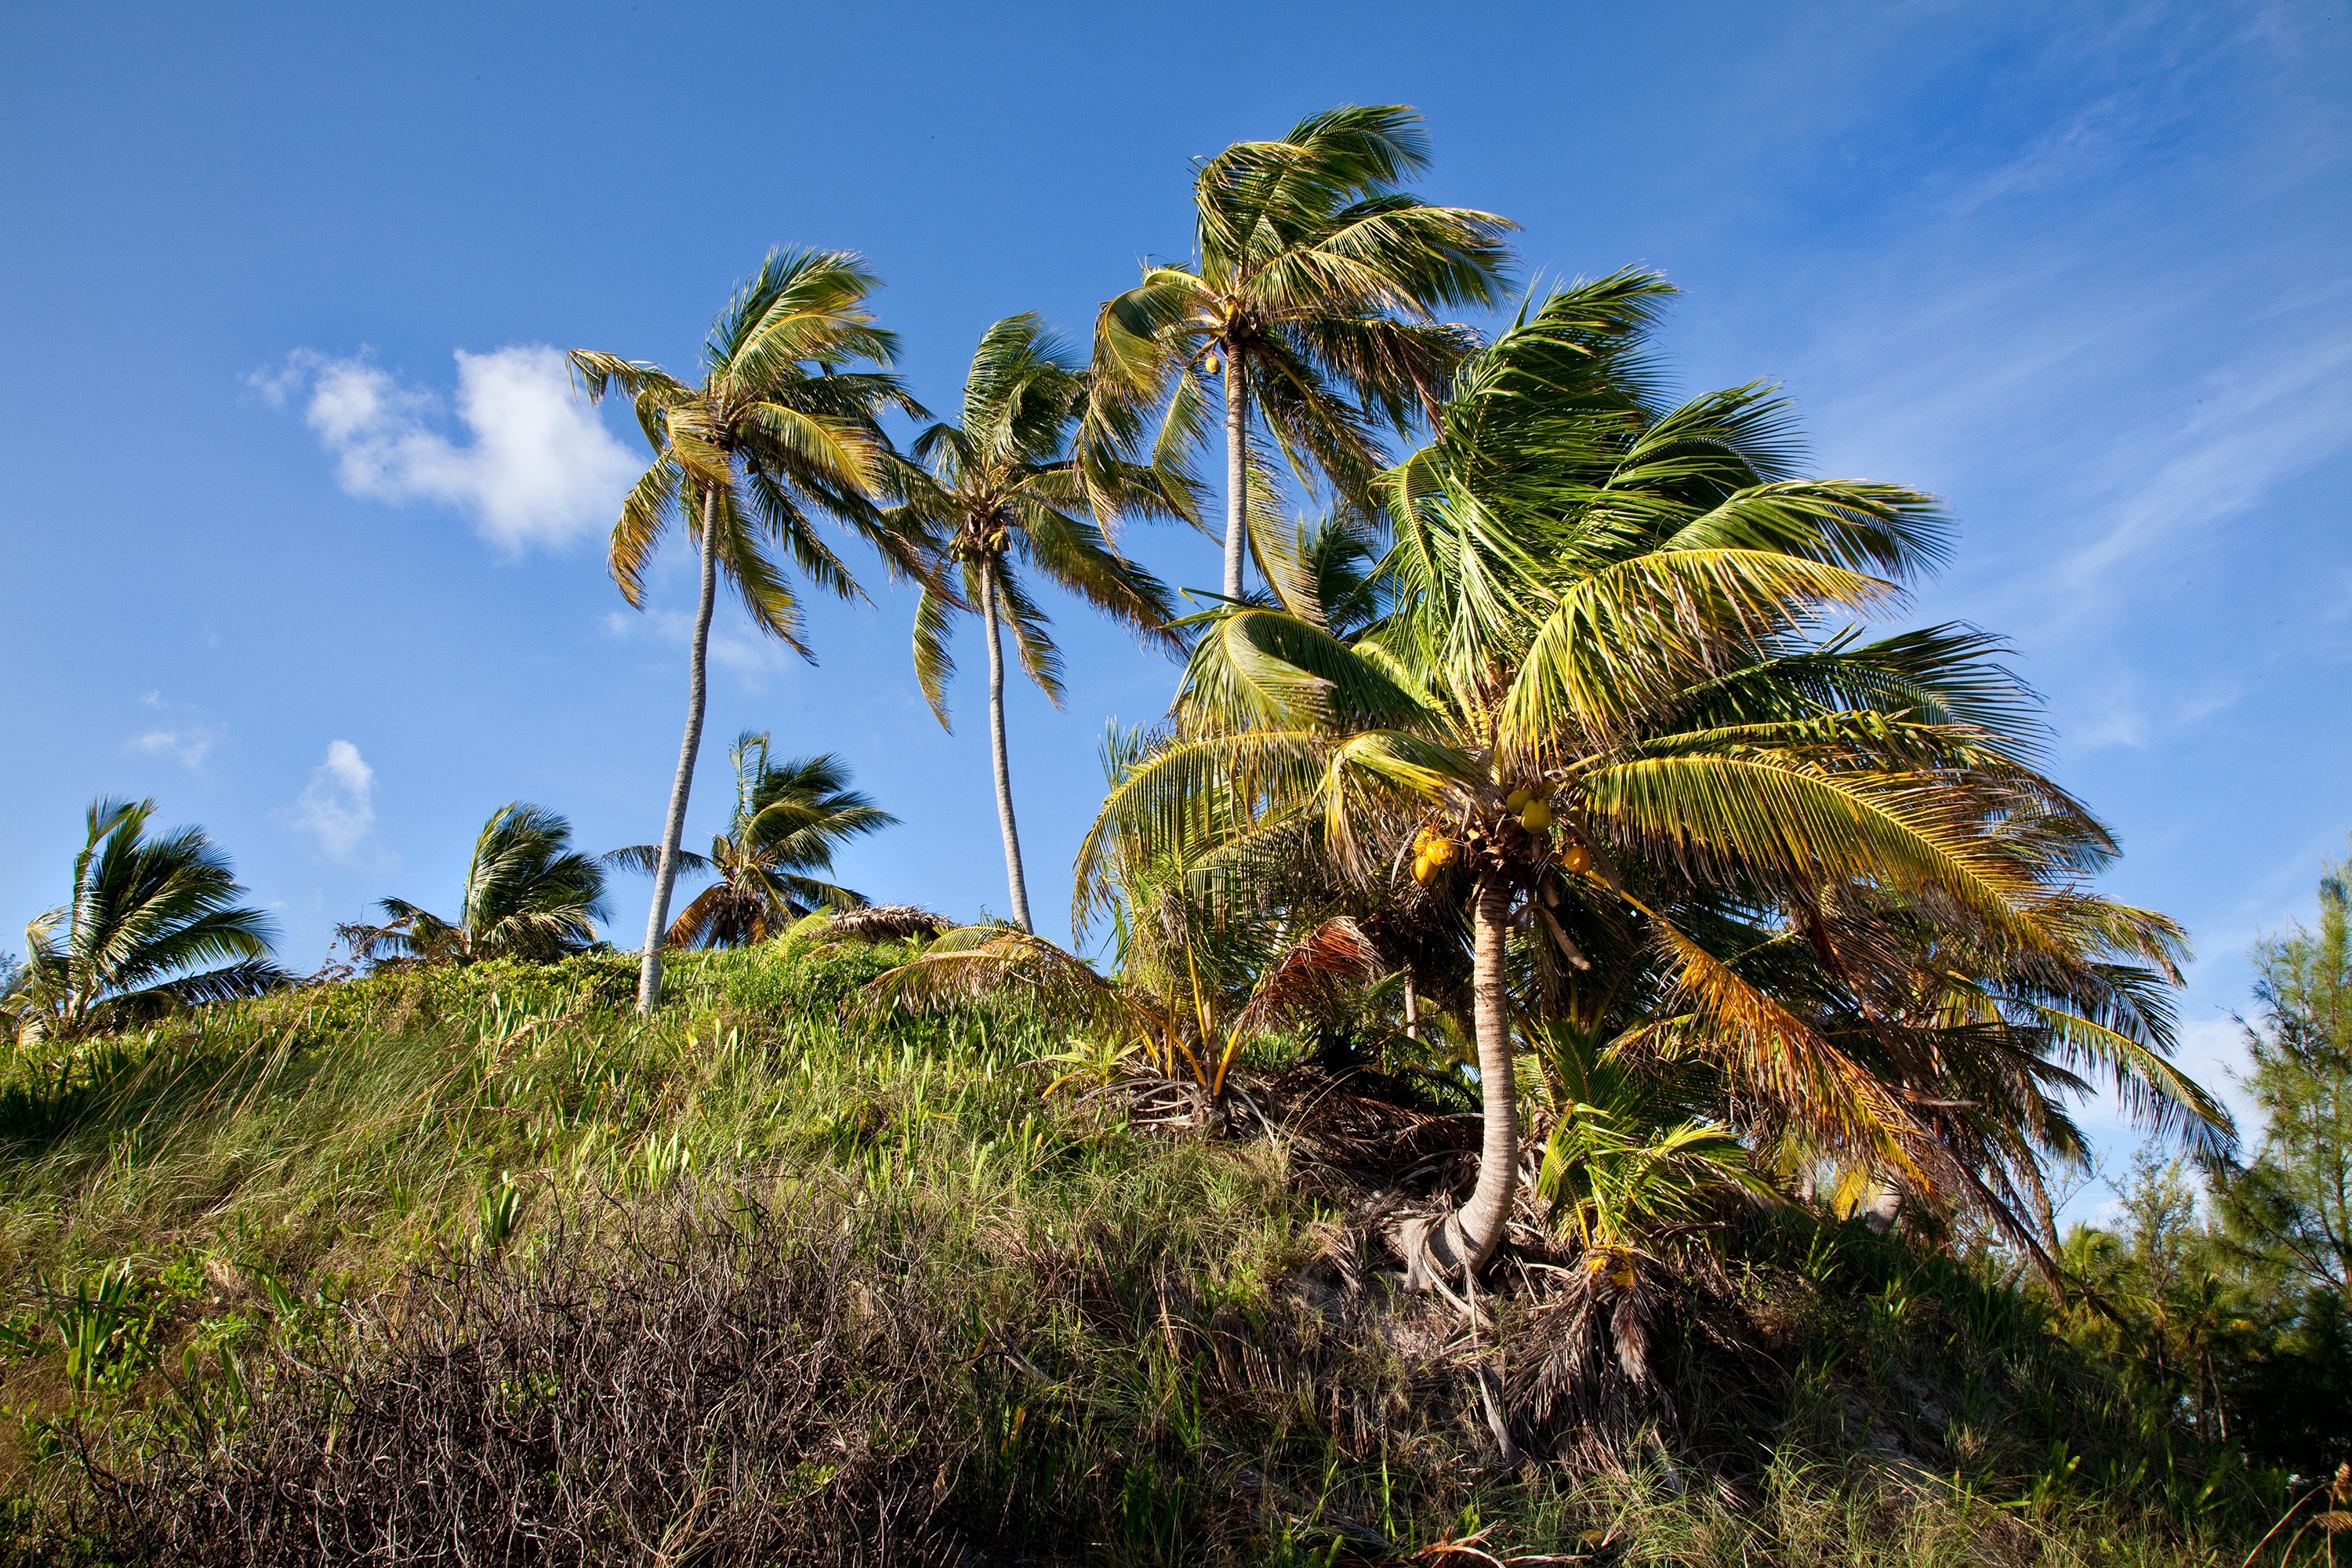
beach, sea, coast, tree, nature, grass, plant, sky, leaf, flower, wind, vacation, green, jungle, palm, seascape, island, botany, flora, savanna, coconut, vegetation, palm trees, tropics, ecosystem, flowering plant, woody plant, land plant, arecales, palm family, borassus flabellifer